Masashi Yokoi

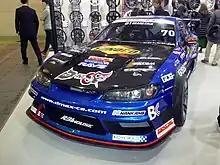
Yokoi's S15 he use in both Formula Drift and D1GP

In 2019 He win the first two-round followed by 2 more podium in the series, despite not scoring any points in the remaining round he hanging on to the championship lead and claimed his second title making him the second driver after Youichi Imamura to win back-to-back title in D1GP and winning it in same car he previously win the championship in.